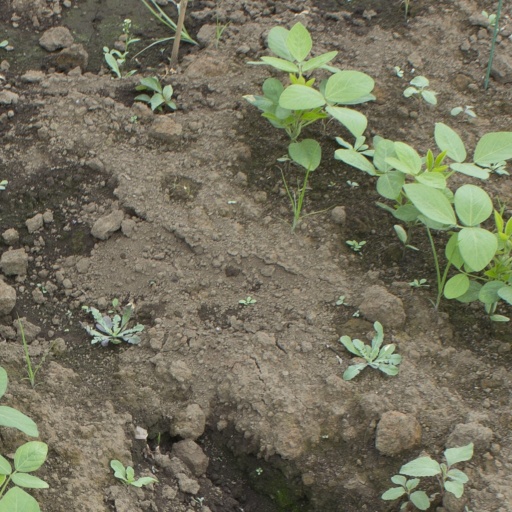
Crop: soybean